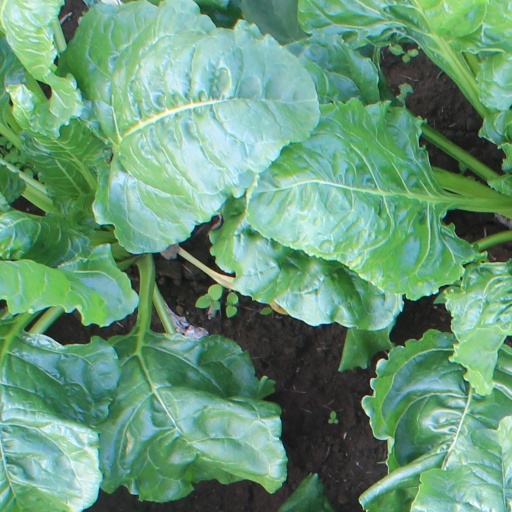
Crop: sugar beet